The Fox and the Grapes

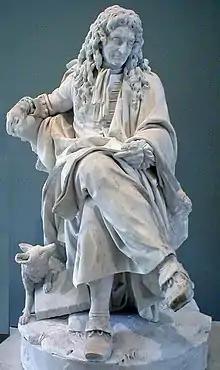
Pierre Julien's sculpture of La Fontaine with attendant fox

The French fable of La Fontaine (III.11) is almost as concise and pointed as the early versions of Babrius and Phaedrus and certainly contributed to the story's popularity. A century after its publication, this was the tale with which the sculptor Pierre Julien chose to associate its creator in his statue of La Fontaine (commissioned in 1782), now in the Louvre. The poet is represented in a famous episode of his life, when he was seen one morning by the Duchess of Bouillon seated against a tree trunk meditating. When she passed the same spot that evening he was still there in exactly the same position. Julien has portrayed him in an ample cloak, with a gnarled tree on which a vine with grapes is climbing. On his knee is the manuscript of the poem; at his feet, a fox is seated on his hat with its paw on a leather-bound volume, looking up at him.